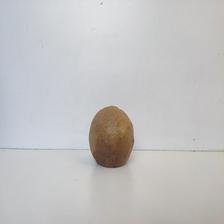
Size: Spoiled